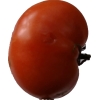
Label: tomato